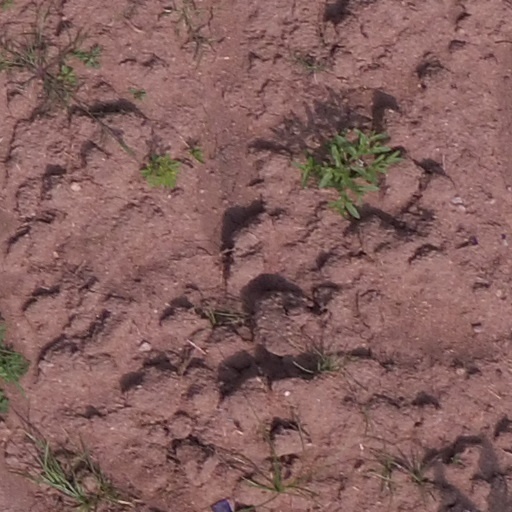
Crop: maize; corn